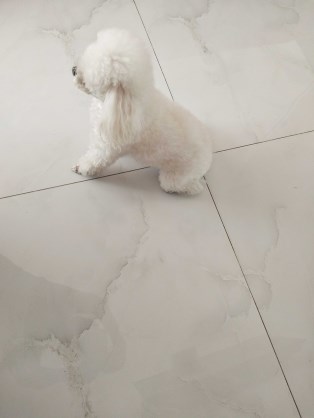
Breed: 7449-n000128-teddy